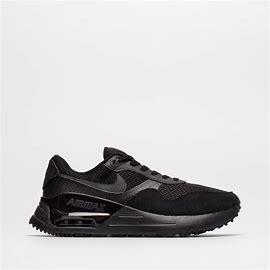
Brand: Nike
Model: Air Max Systm